Rubens Barrichello

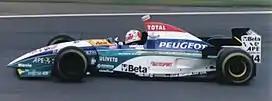

During the season, Barrichello scored a second-place finish in Montreal, but the Jordan cars were less reliable than in 1994 mostly because Jordan took over the works Peugeot engine contract from the McLaren team. In three races he lost seven points on the final lap—a high-speed collision with Mark Blundell at Silverstone, and mechanical failures at Barcelona and in Hungary. Barrichello finished the season in 11th with 11 points, one ahead of Irvine.